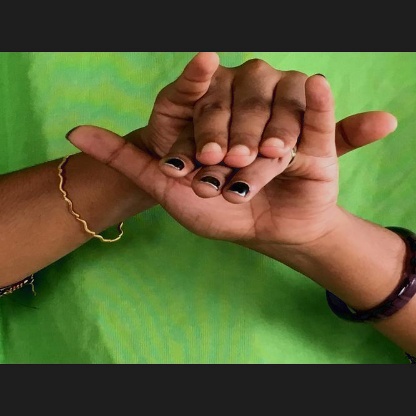
Mudra: Varaha